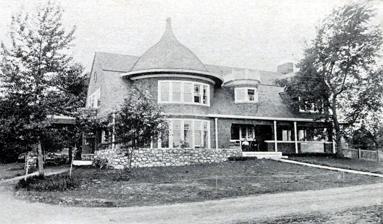
Building: Barncastle
Country: United States of America
Year built: 1884
Historic house in Maine, United States United States historic place Barncastle U.S. National Register of Historic Places Show map of Maine Show map of the United States Location South St. Blue Hill, Maine Coordinates 44°23′51″N 68°35′18″W / 44.39750°N 68.58833°W / 44.39750; -68.58833 Built 1884 Architect George Clough Architectural style Shingle Style NRHP reference No. 80000219 Added to NRHP November 10, 1980 "Barncastle" , also known as Kline Cottage , is a historic house, now an inn and restaurant, at 125 South Street in Blue Hill, Maine , United States .  It is one of the earliest and largest summer cottages in Blue Hill, and remains one of its most visible and idiosyncratic. Listed on the National Register of Historic Places and originally called "Ideal Lodge" after the Boston Ideal Opera Company founded by its builder, Effie Hinckley Ober, the house was finished in 1884 to a design by George Asa Clough, Blue Hill native and noted Boston architect, Effie's childhood friend. Entirely engulfing a smaller Cape Cod -style house owned by Effie's mother Mary Peters Hinckley Ober Atherton, a descendant of early Blue Hill settlers, Clough's design derived from notable buildings of his more famous contemporaries: the massing of the main block was based on a cottage by W.R. Emerson, and the landmark arch-and-turret link between kitchen wing and carriage barn strongly recalls familiar works by McKim, Mead and White at Narragansett Pier and Mamaroneck .  The building has some idiosyncratic elements, including its central staircase, which rises in stages to an area featuring an interior window and balcony, and a modest bellcast-topped turret that rises from its main facade. Now housing an inn and restaurant, Barncastle was listed on the National Register in 1980. See also National Register of Historic Places listings in Hancock County, Maine References